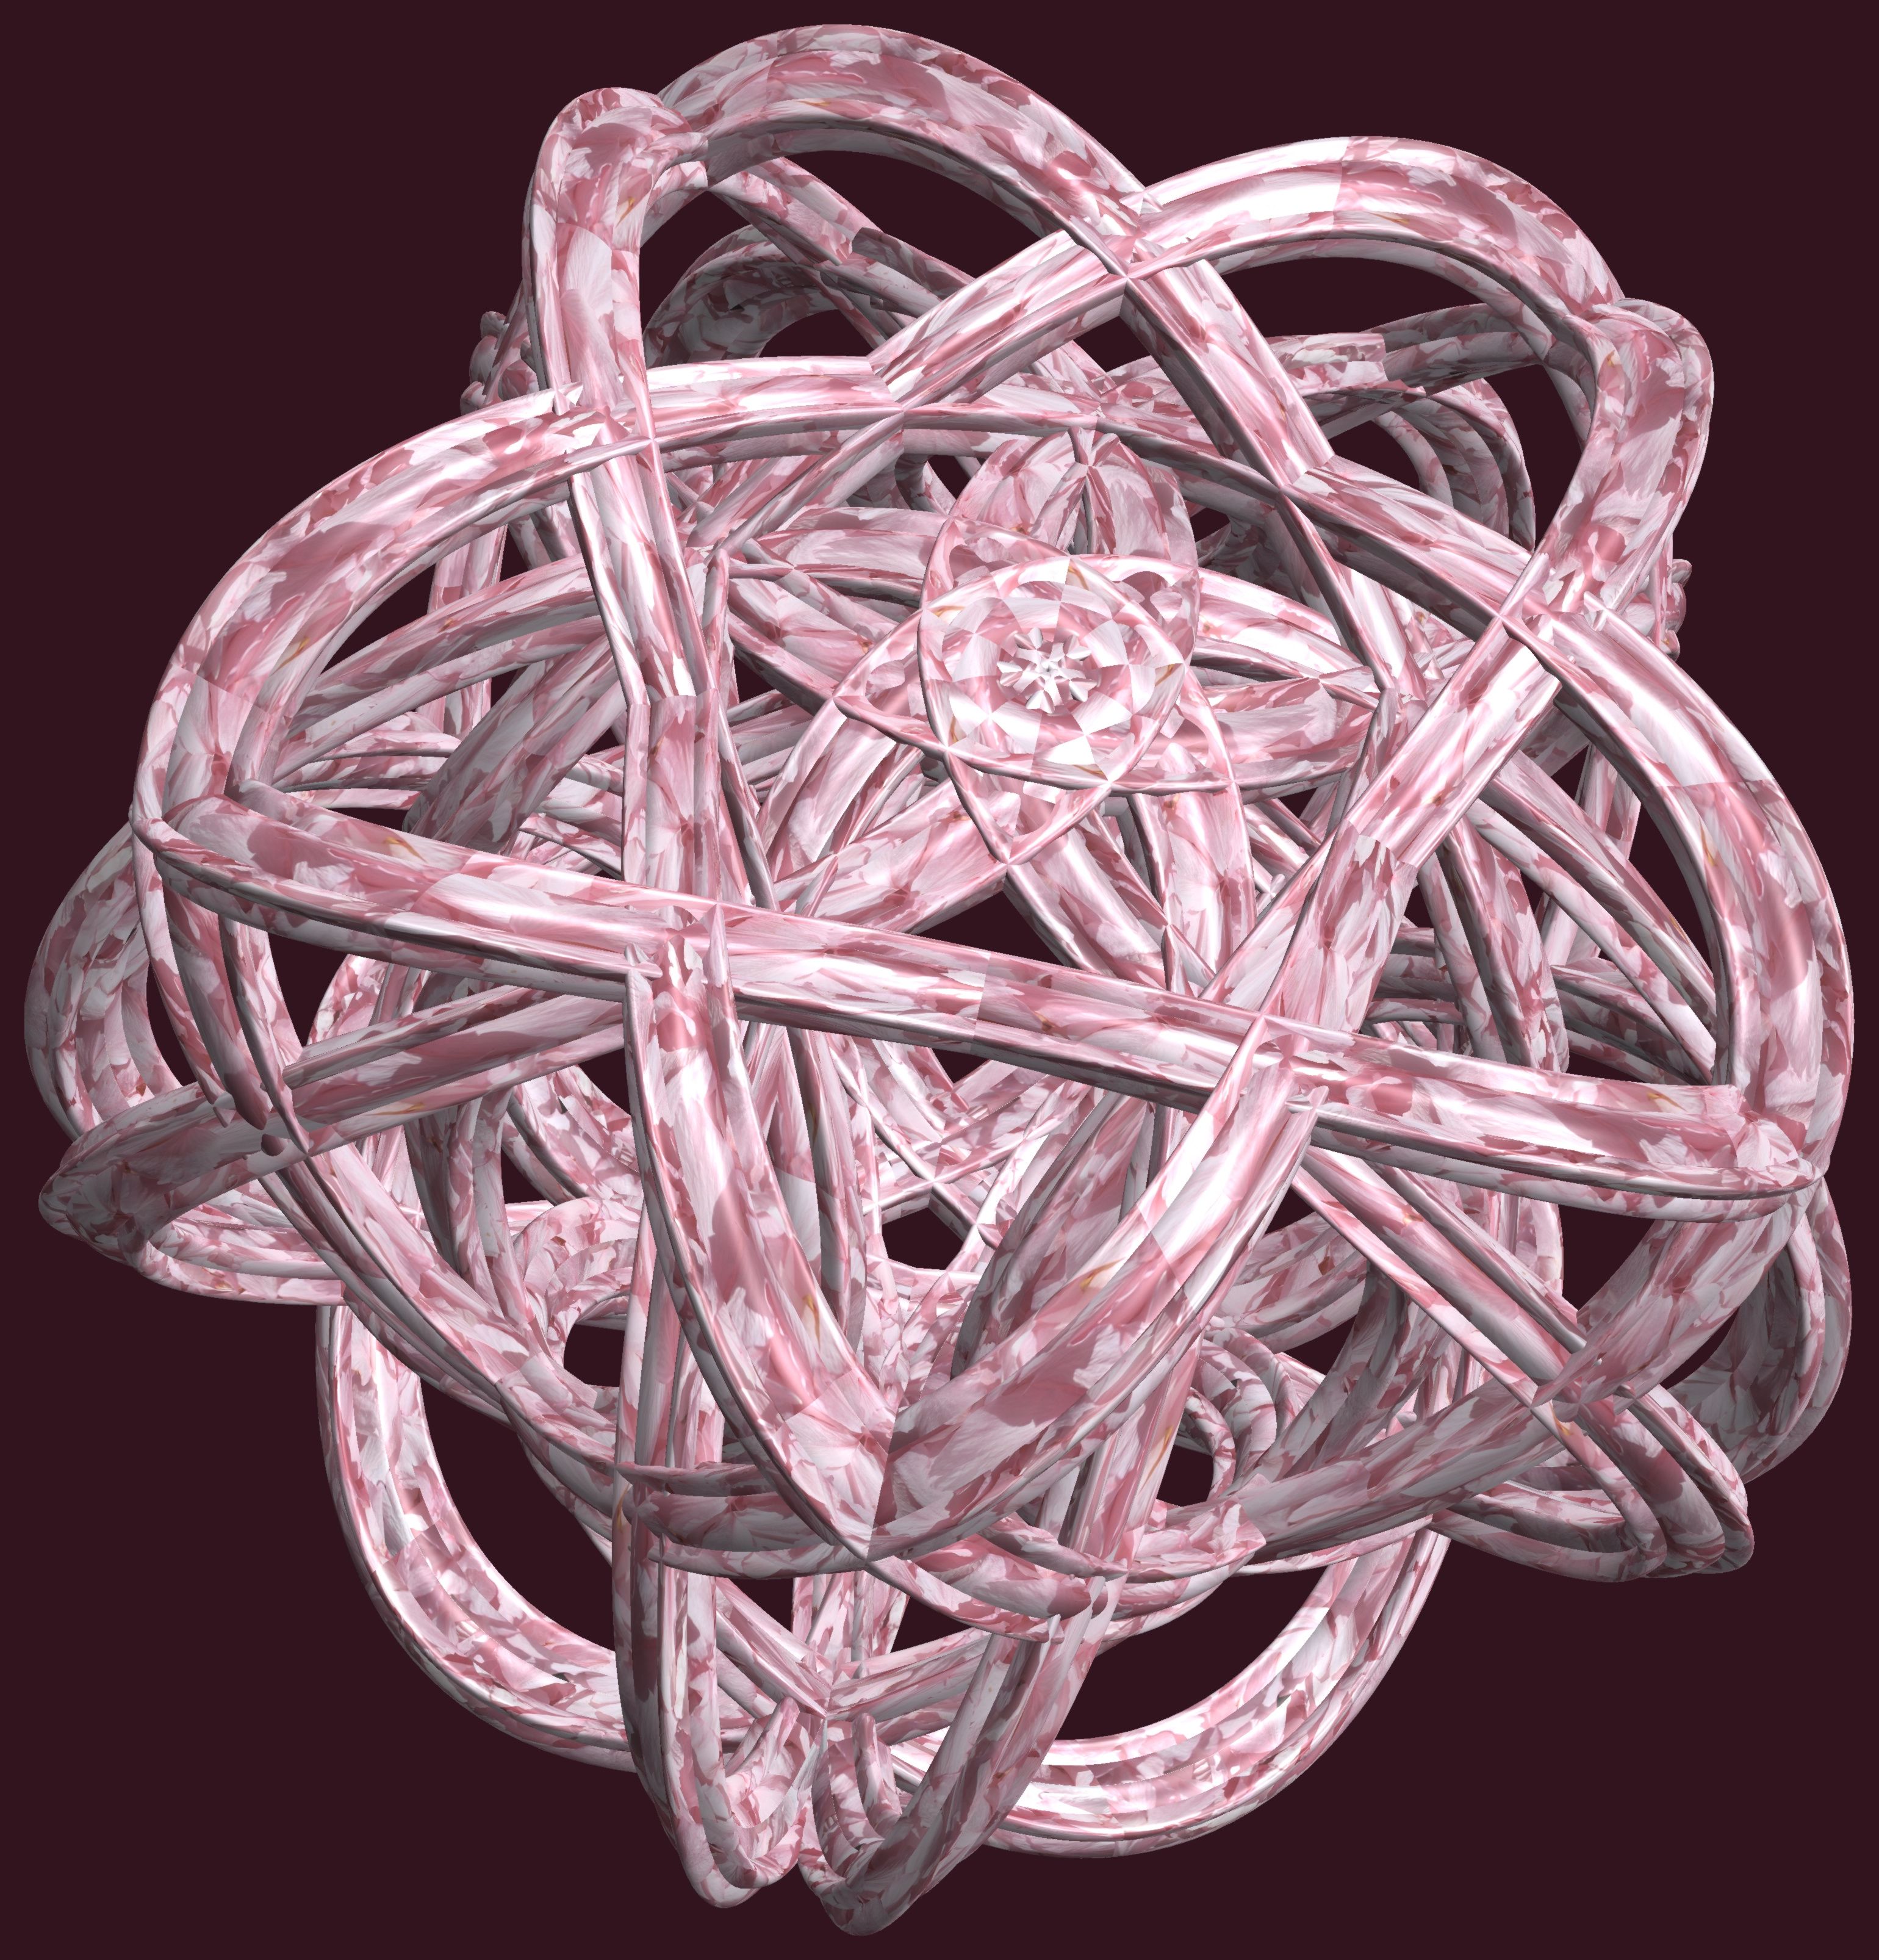
structure, texture, petal, pattern, lighting, circle, jewellery, figure, design, silver, symmetry, light fixture, 3d, graphic, chandelier, torus, mathematica, cg, parametricplot3d, code, program, algorithm, abstruct, mapping, lissajous, fashion accessory